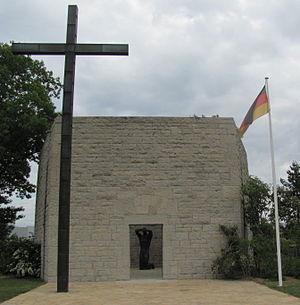
Cimetière militaire allemand de Dagneux (Ain)
Dagneux est une commune française située au sud du département de l'Ain, en Auvergne-Rhône-Alpes. La commune appartient à l'arrondissement de Bourg-en-Bresse, au canton de Meximieux et à l'unité urbaine de Lyon.